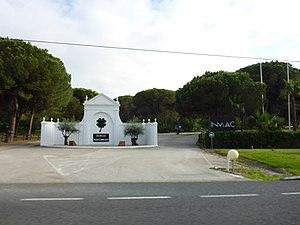
Vejer de la Frontera est une commune de la province espagnole de Cadix, en Andalousie.